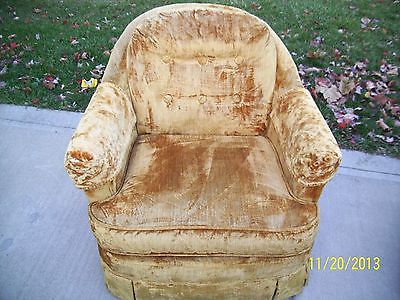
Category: chair